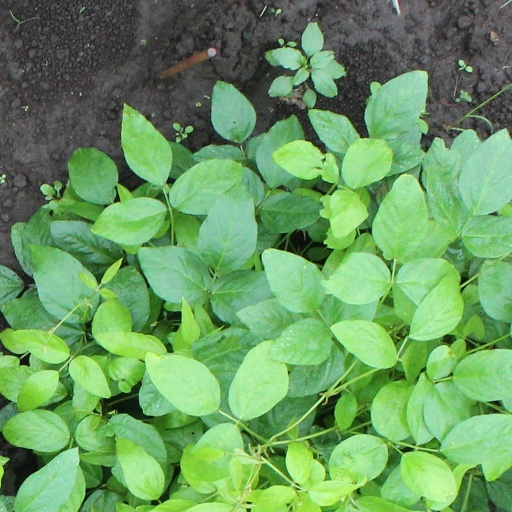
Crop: soybean